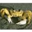
Label: cra